Otter

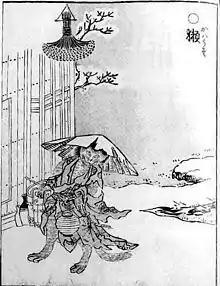
"Kawauso" from the Gazu Hyakki Yagyō by Sekien Toriyama

In Japanese, otters are called "kawauso". In Japanese folklore, they fool humans in the same way as foxes (kitsune) and tanuki.